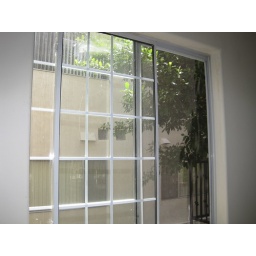
window in master bed